Surf culture

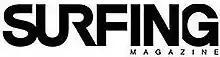
"Surfing Magazine"

Artists such as Damian Fulton, Rick Reitveld and Phil Roberts have depicted surfers and surfing lifestyles in their paintings and in murals. Artist Mark Patterson created a mosaic, "Surfing Madonna", in Encinitas that portrays the Virgen de Guadalupe riding a surfboard.